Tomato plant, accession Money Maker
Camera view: tilt-top (135 deg); turntable rotation: 60 degrees
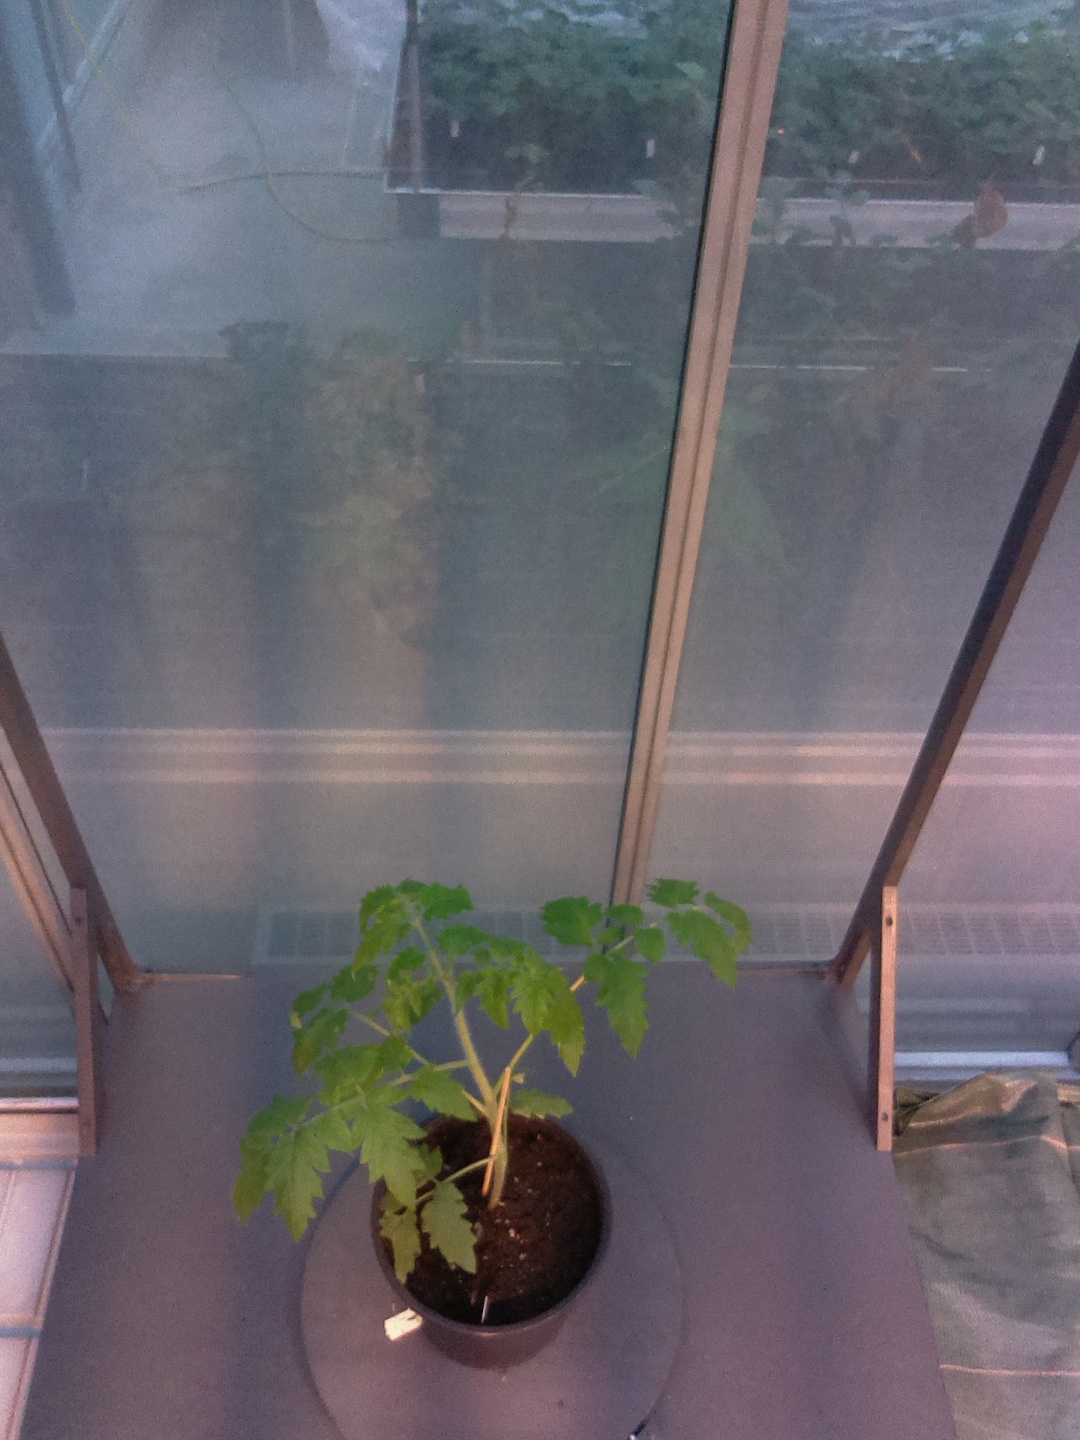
BBCH growth stage 13: 6 of true leaves visible